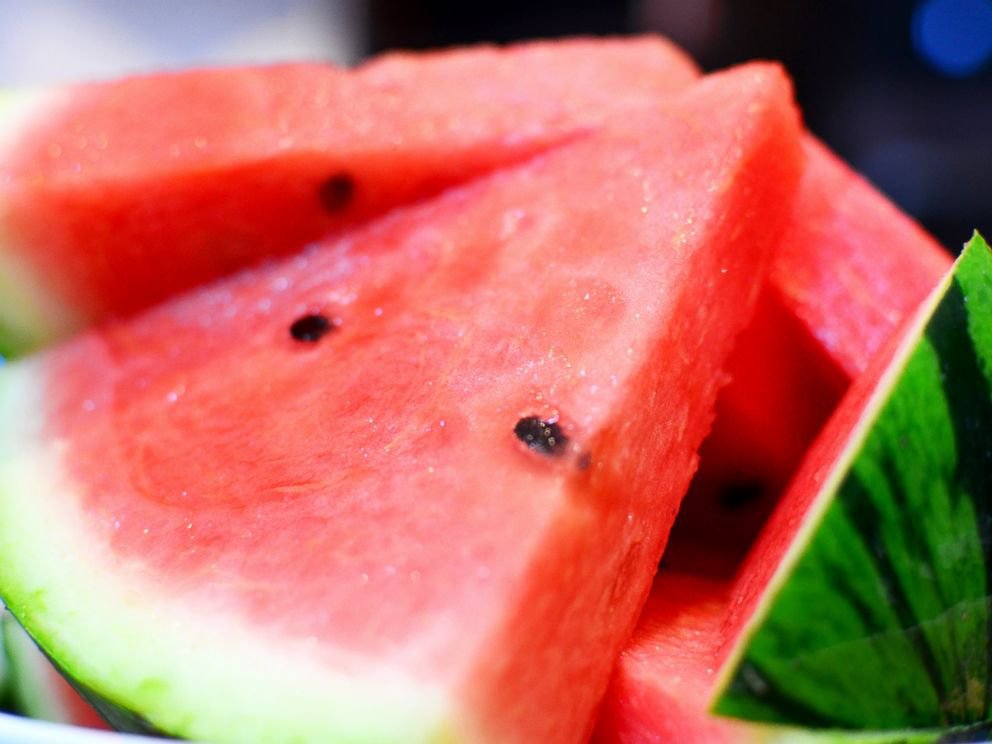
Label: Watermelon